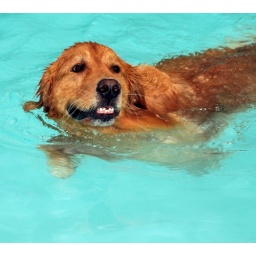
My community had a dog swim Tuesday evening. Dogs were running and barking and belly flopping all over the place.